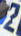
Number: 2